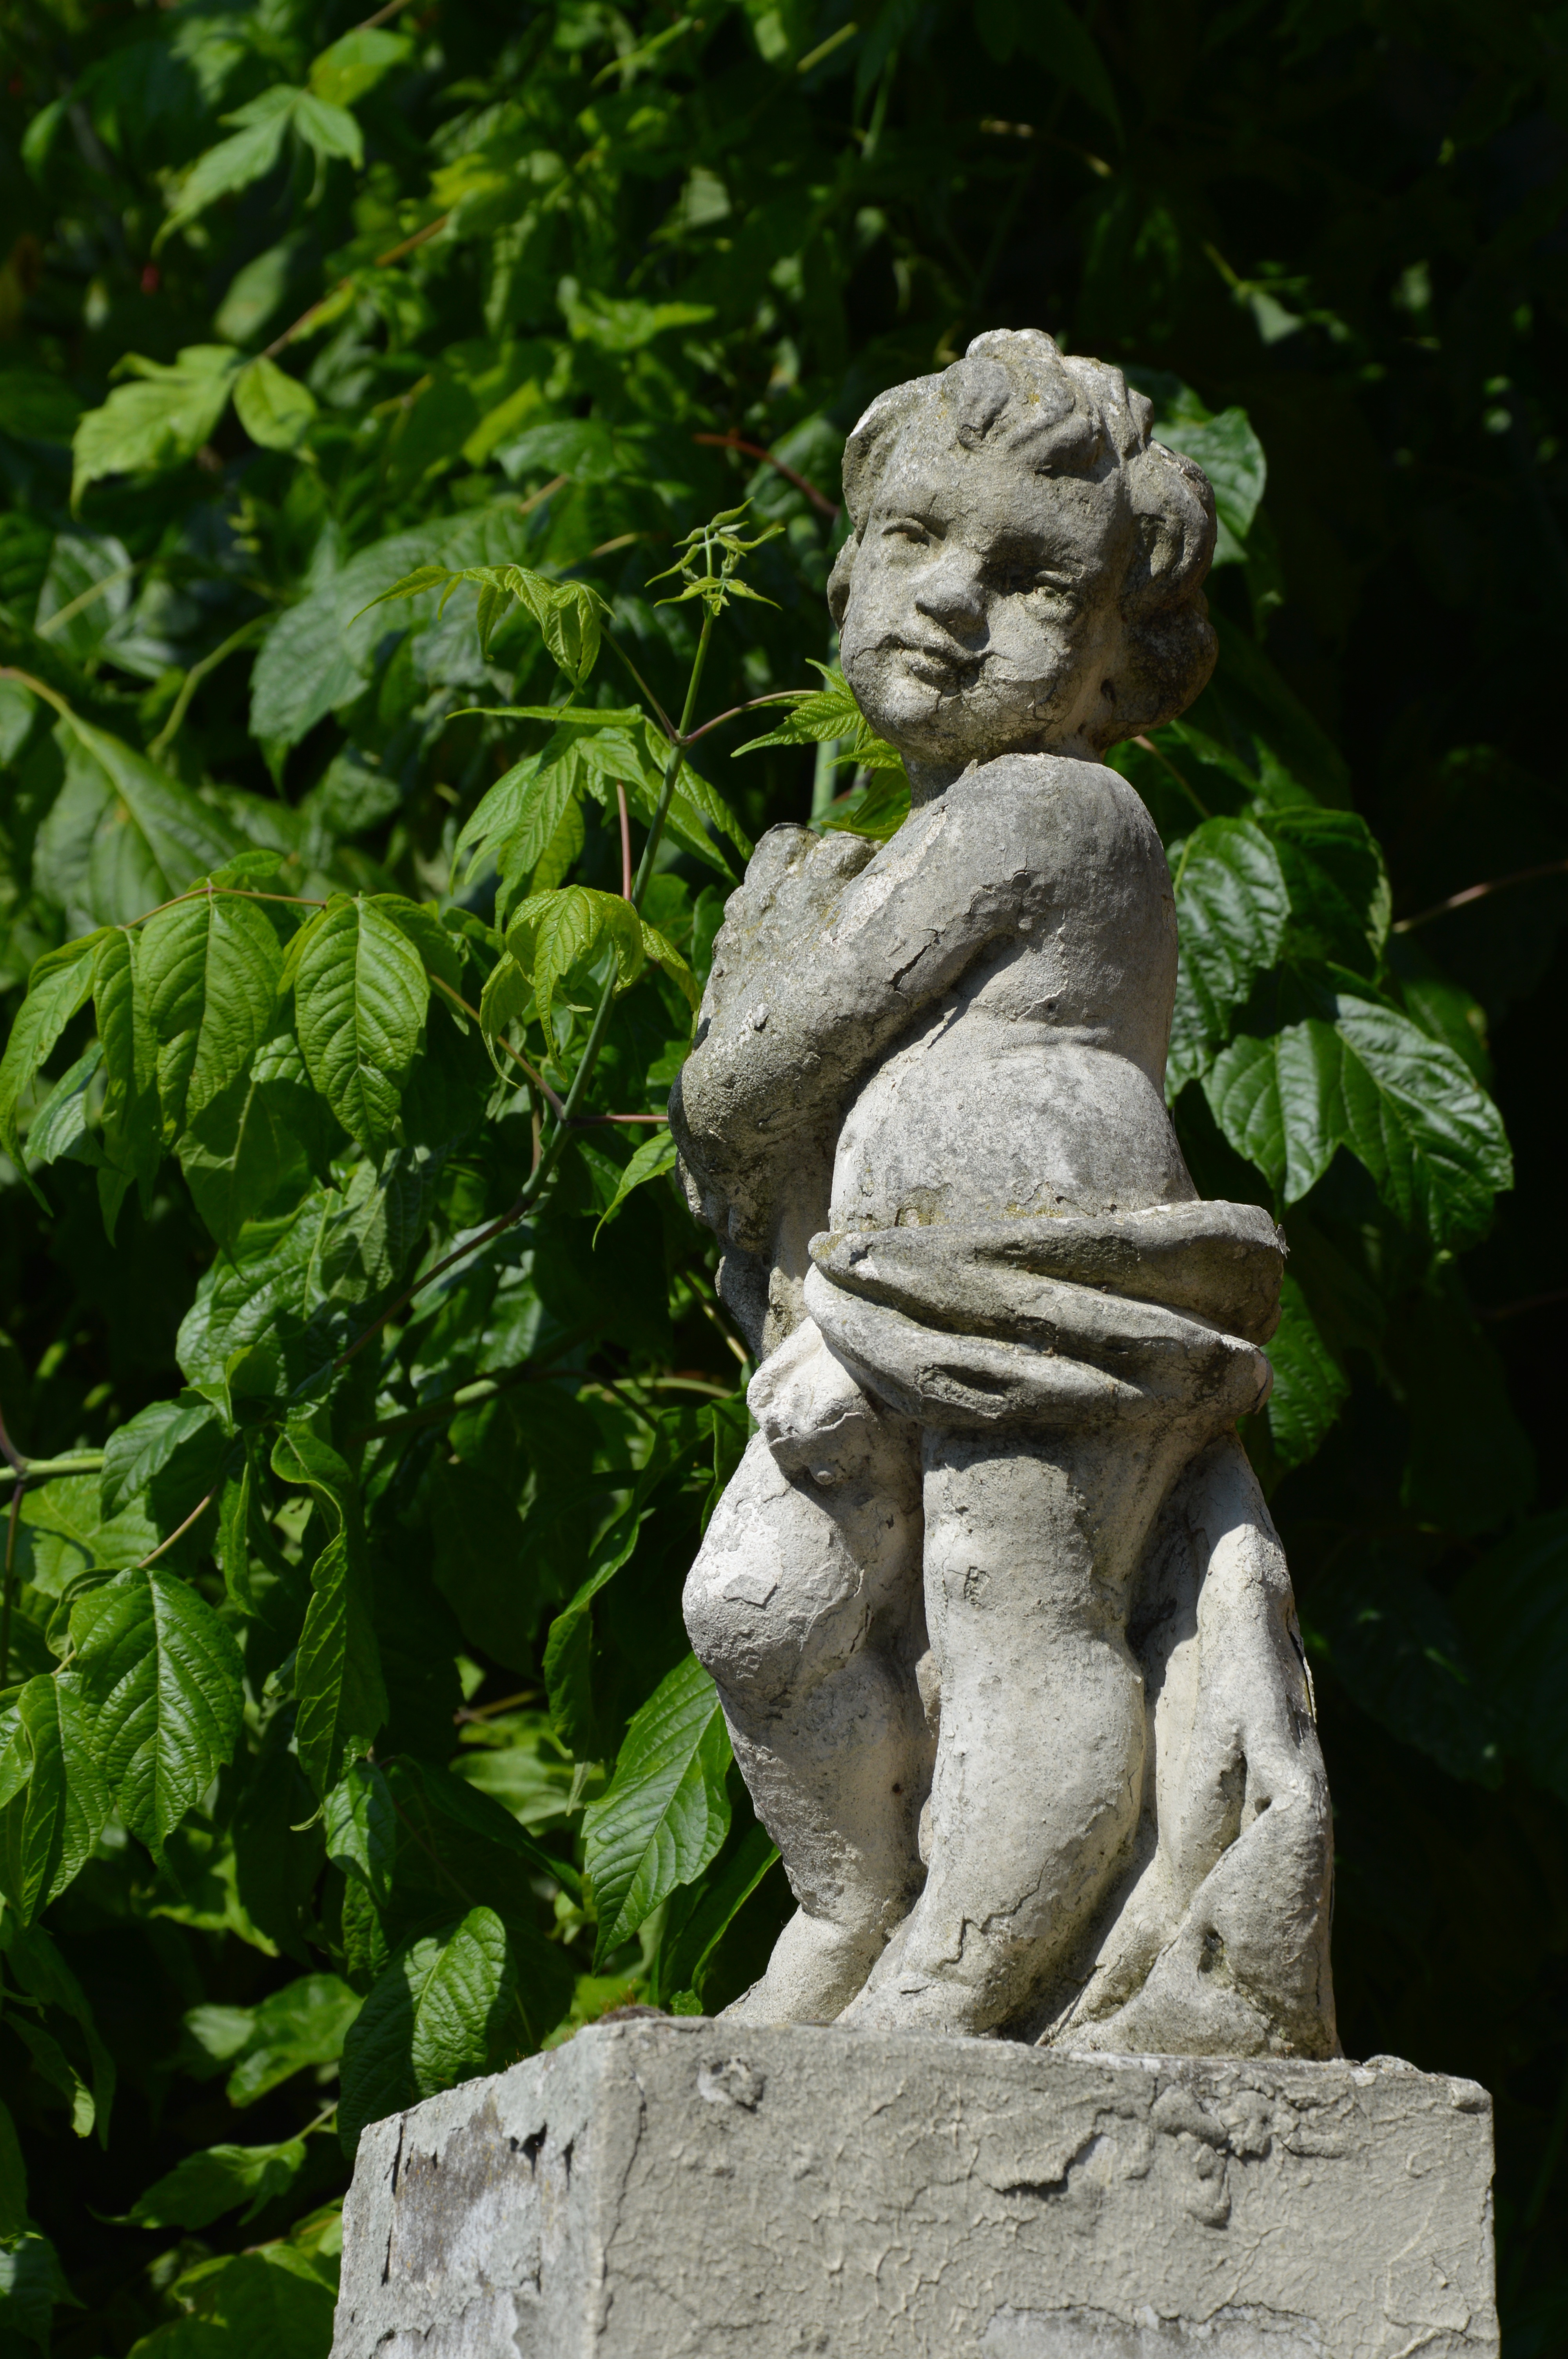
rock, monument, summer, statue, green, italy, botany, garden, greenery, gargoyle, sculpture, art, temple, carving, cherub, stone carving, ancient history